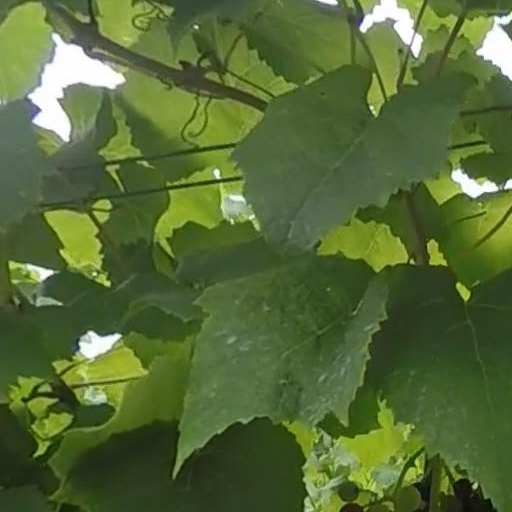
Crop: grape